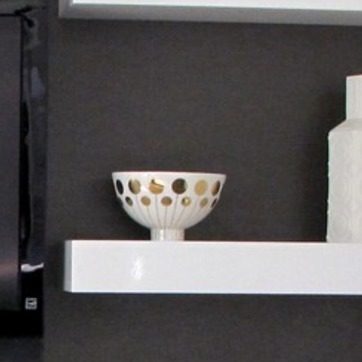
Material: ceramic